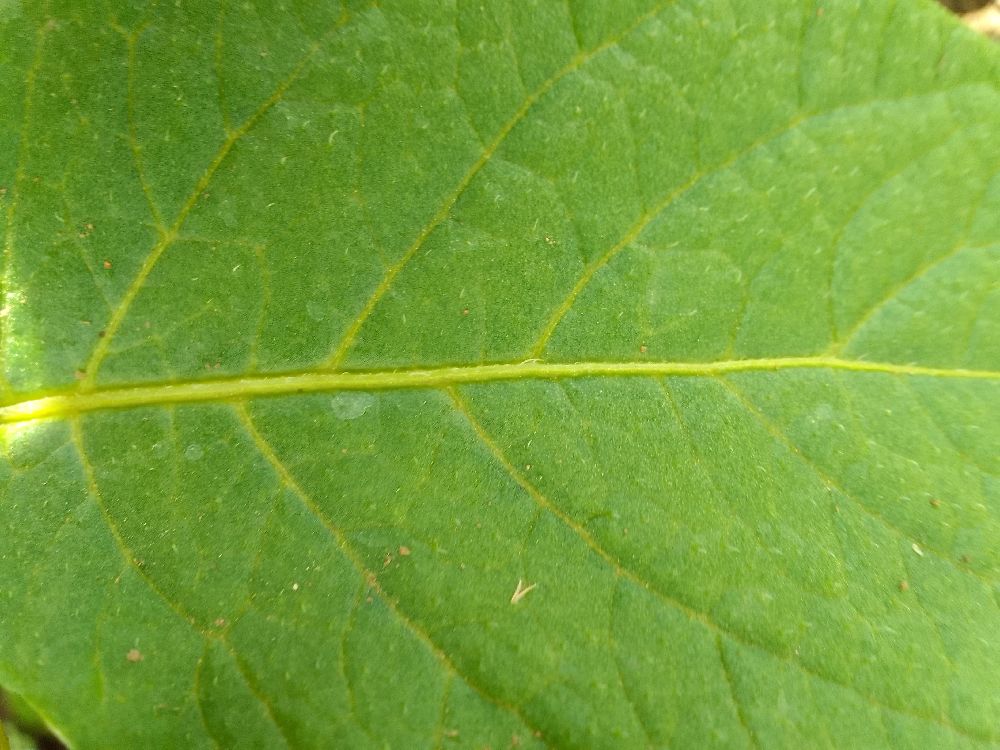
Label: Healthy